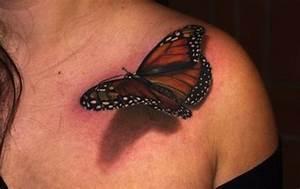
butterfly